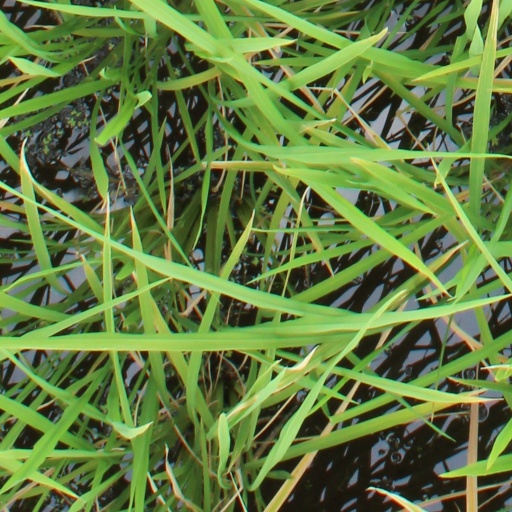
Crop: rice